Night skiing

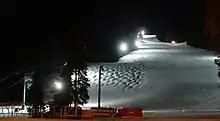
The River Run trail at Keystone Resort in Colorado under floodlights for night skiing

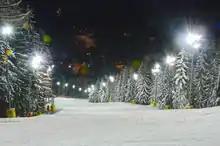
A floodlit piste in Semmering, Austria

Night skiing is the sport of skiing or snowboarding after sundown, offered at many ski areas. There are floodlights – with metal halide, LED or magnetic induction lamps – along the piste which allow for better visibility. The night skiing session typically begins around sunset, and ends between 8:00 PM and 10:30 PM.